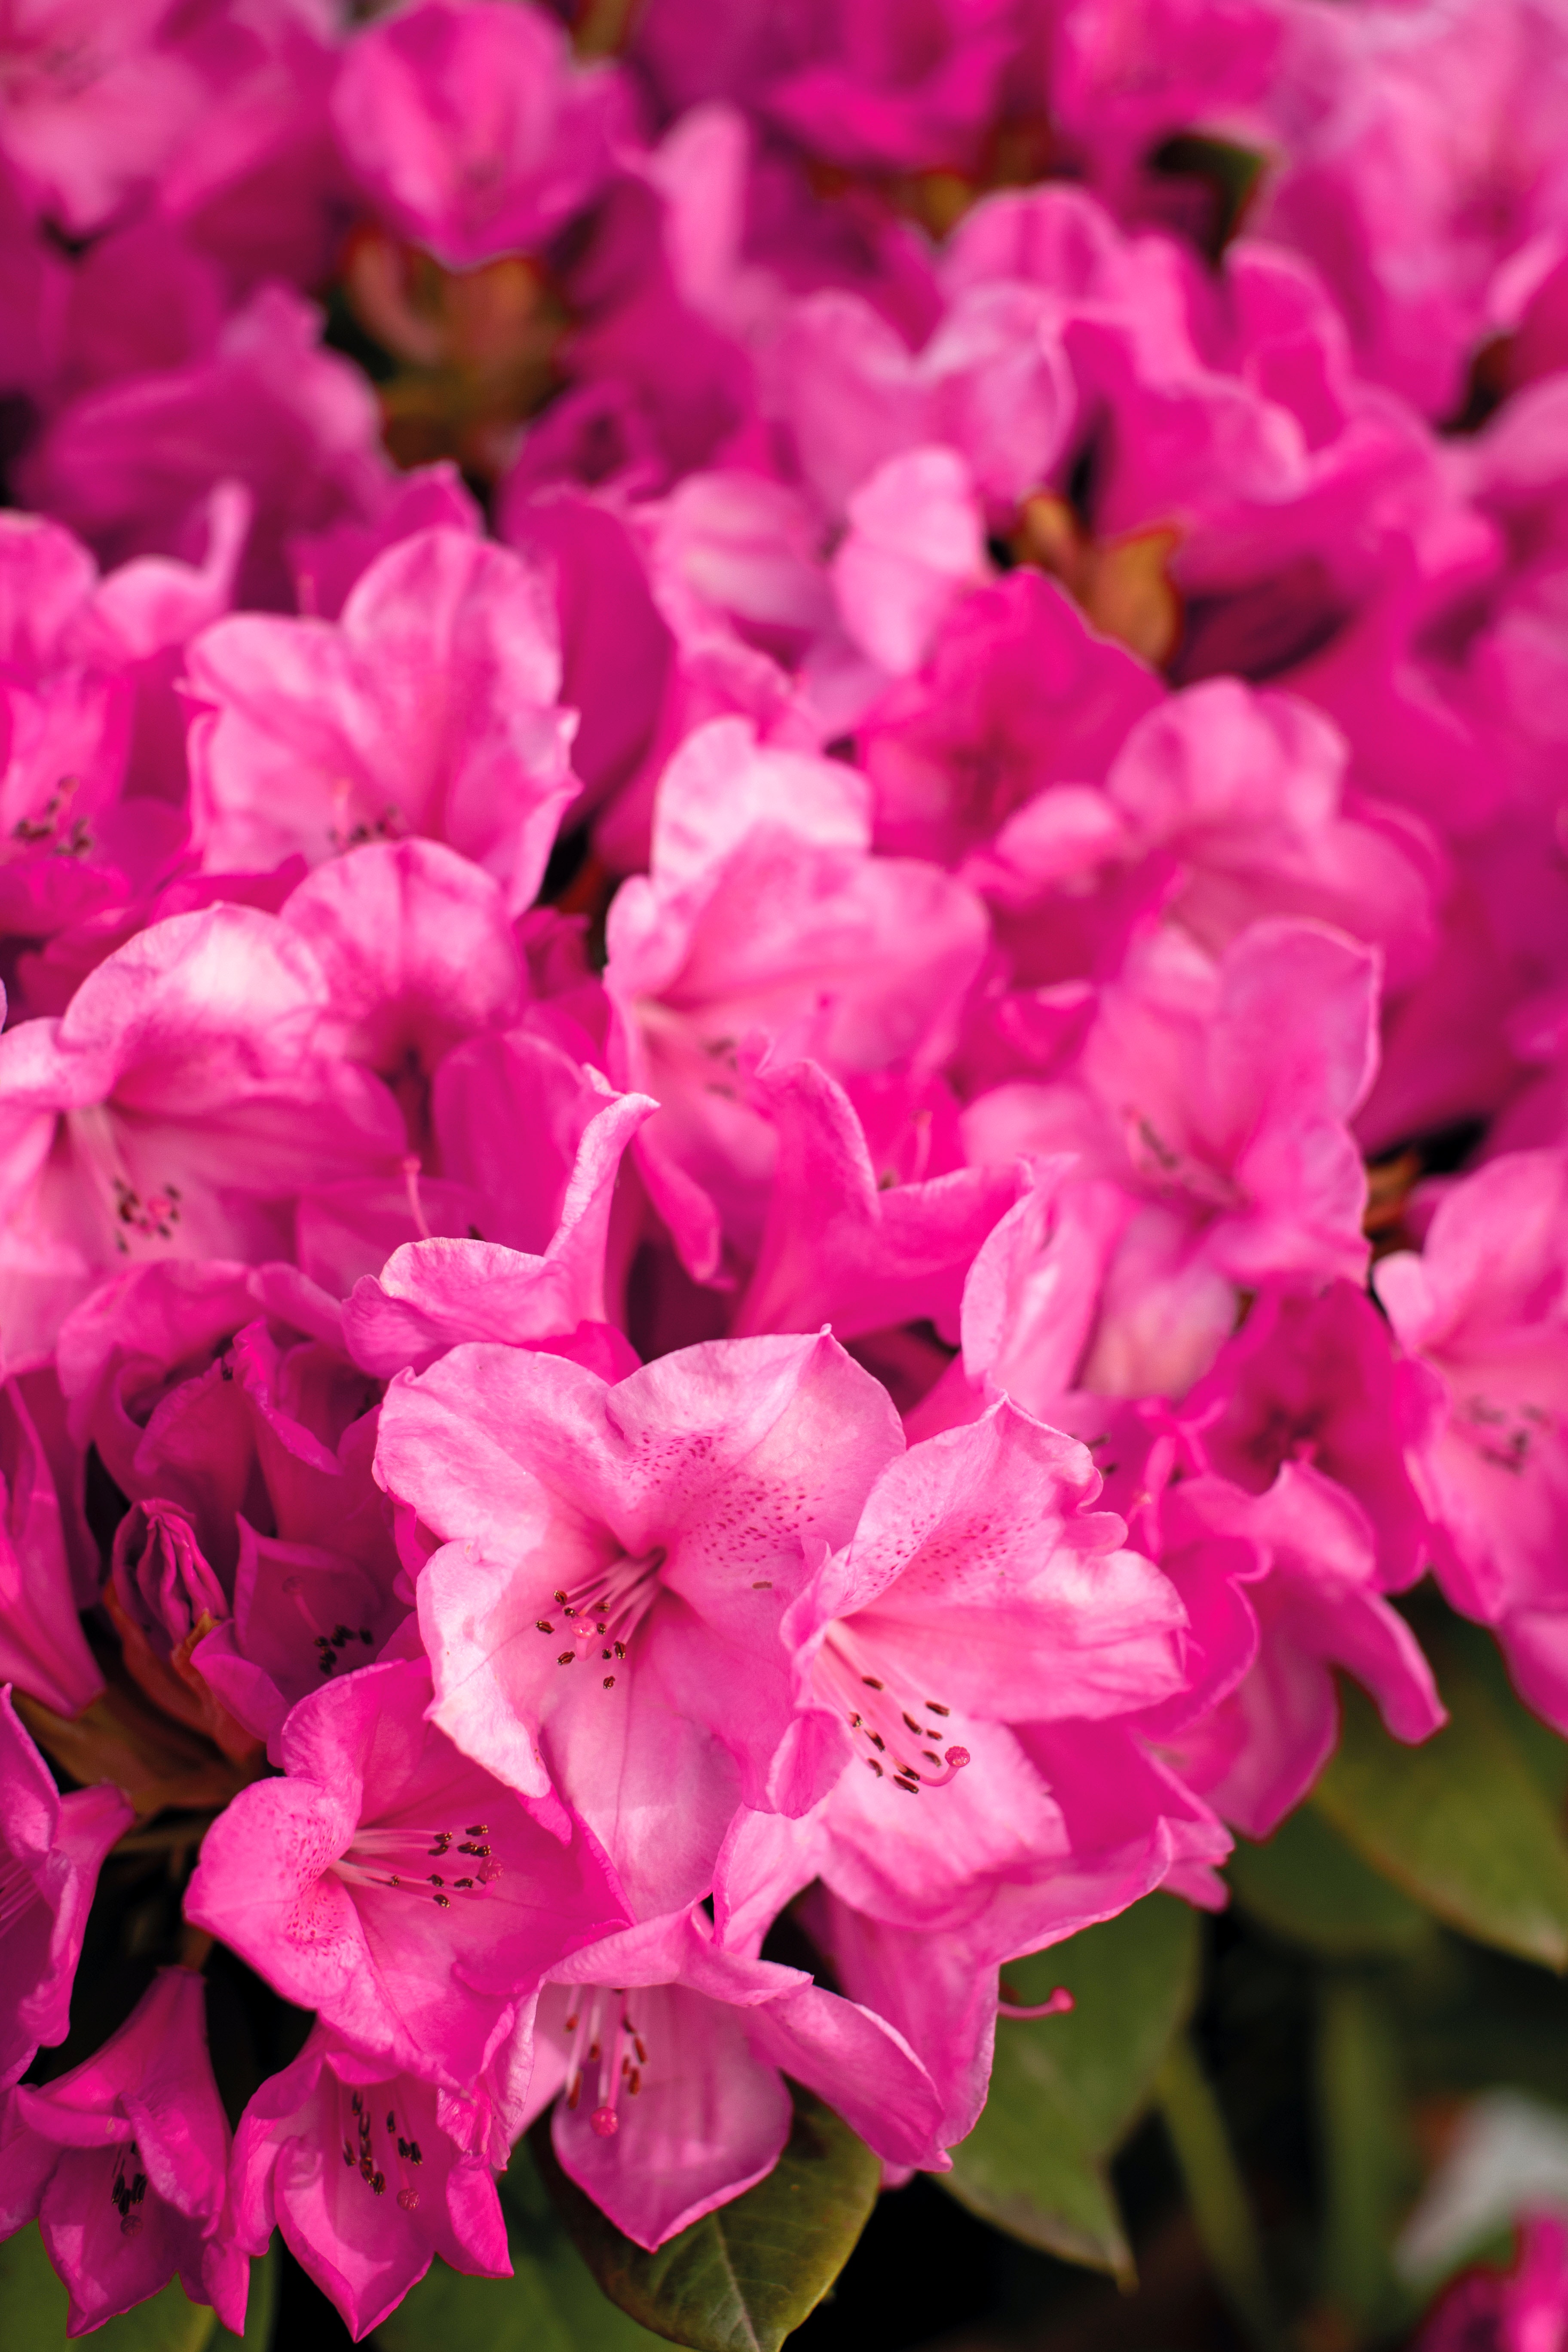
natural, flower, plant, petal, purple, pink, terrestrial plant, magenta, groundcover, flowering plant, shrub, annual plant, herbaceous plant, close up, rose family, subshrub, rose order, pink family, floristry, tree, cut flowers, plant stem, flower arranging, garden, ericales, four o clock family, rhododendron, floral design, impatiens